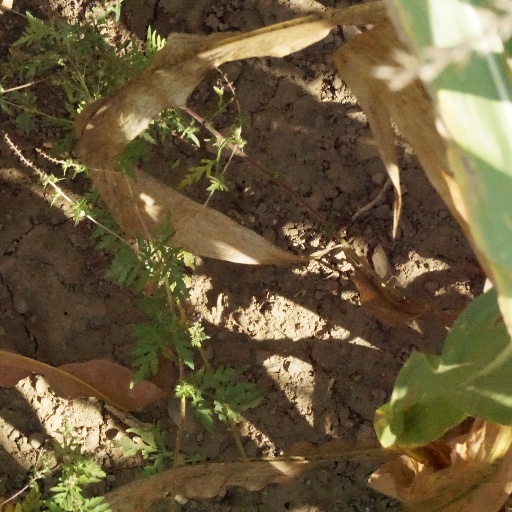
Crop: maize; corn